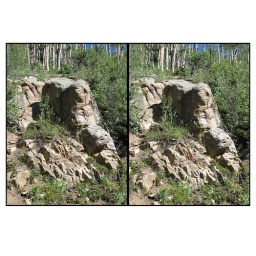
weird rock on trail leaving aspen vista campground in the mountains above santa fe. crosseyed stereo pair